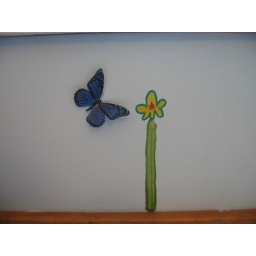
close up of Grace's flower above her desk